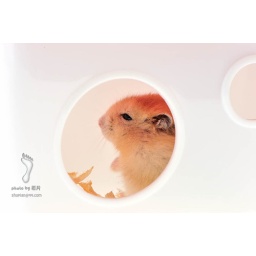
A cute little mouse, living in a small house there.